Edward Wells House

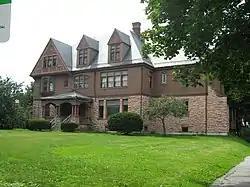

The Edward Wells House is a historic house at 61 Summit Street in Burlington, Vermont. Built in 1891–92 for the president of a patent medicine maker, it is one of the city's finest examples of Queen Anne Victorian architecture executed in brick and stone. It was listed on the National Register of Historic Places in 1979. The house was for many years home to a local fraternity called Delta Psi; is now owned by the University of Vermont.